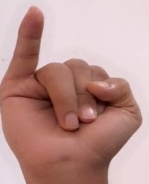
ASL sign: I